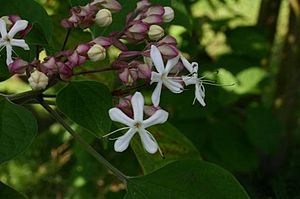
Skæbnetræ
Almindelig Skæbnetræ
Almindelig Skæbnetræ
Skæbnetræ er en lille planteslægt, der er udbredt i Afrika og Sydøstasien. Her nævnes kun de arter, som ses jævnligt i Danmark.